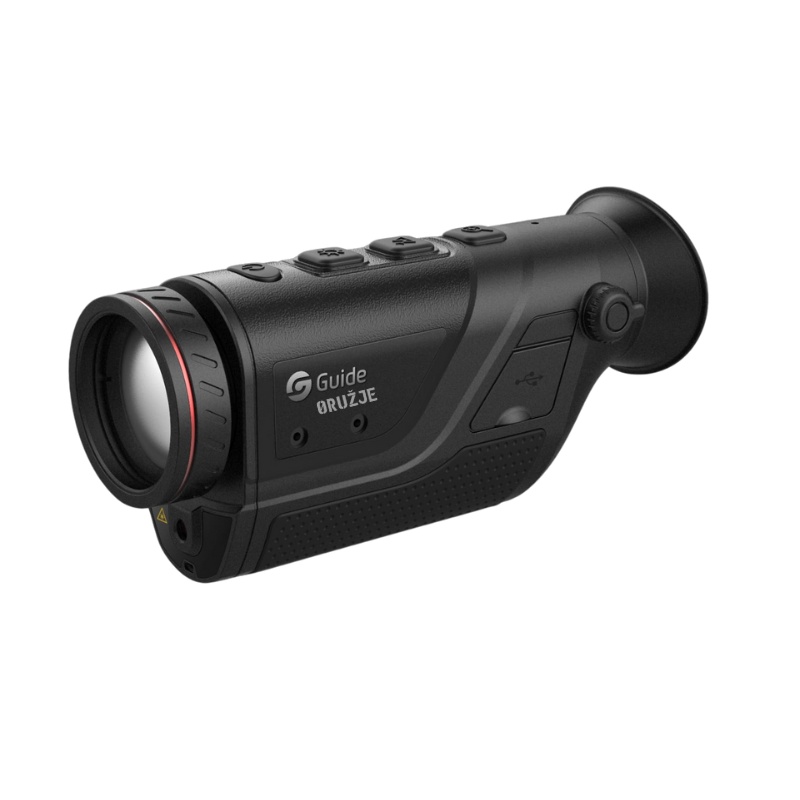
Ručni Termalni Monokular TD211
TD211 iz TD Gen2 serije donosi vrhunsku termalnu tehnologiju u kompaktnom i laganom dizajnu. Idealan za noćni nadzor, lov i aktivnosti na otvorenom, ovaj monokular pruža jasnu sliku čak i u potpunom mraku. Visoka rezolucija – 256×192 IR senzor za precizan prikaz detalja Optimizovana optika – 10mm/F1.0 objektiv za široko vidno polje Jednostavna upotreba – Fokus-free tehnologija za trenutno prilagođavanje slike Dugotrajna baterija – do 12 sati rada za celovečernju upotrebu AMOLED ekran – svetao i jasan prikaz za udoban vizuelni doživljaj U paketu dobijate: TD211 termalni monokular, punjač, zaštitnu futrolu i uputstvo za upotrebu. Pogodno za: lov, izviđanje, nadzor, sigurnost i noćnu navigaciju.
Brand: Guide Sensmart
Category: Cameras & Optics > Optics